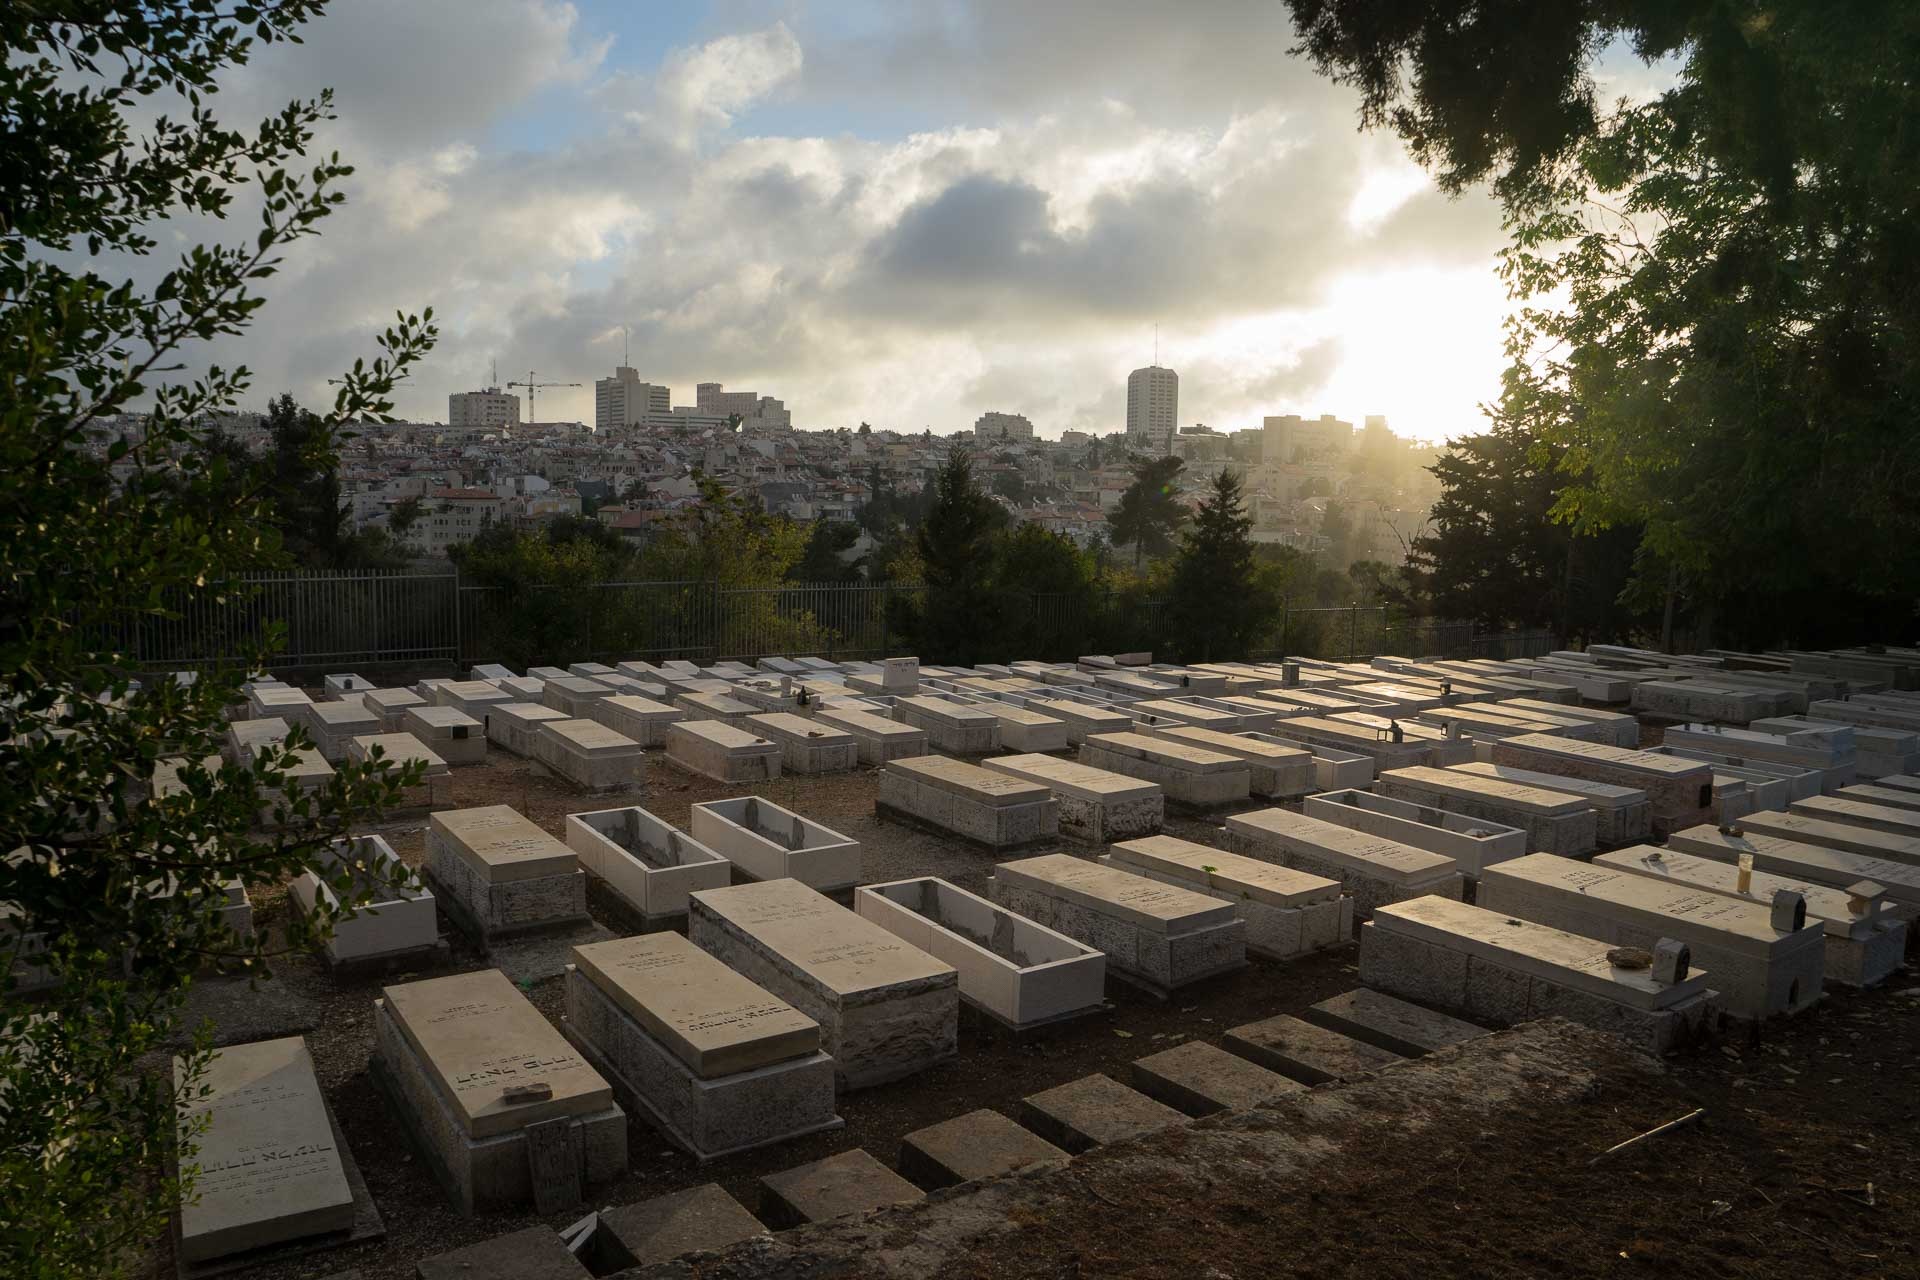
sunset, sunlight, view, old, golden, backyard, religion, ancient, cemetery, graveyard, courtyard, ruins, mount, history, holy, historical, estate, jerusalem, israel, outdoor structure